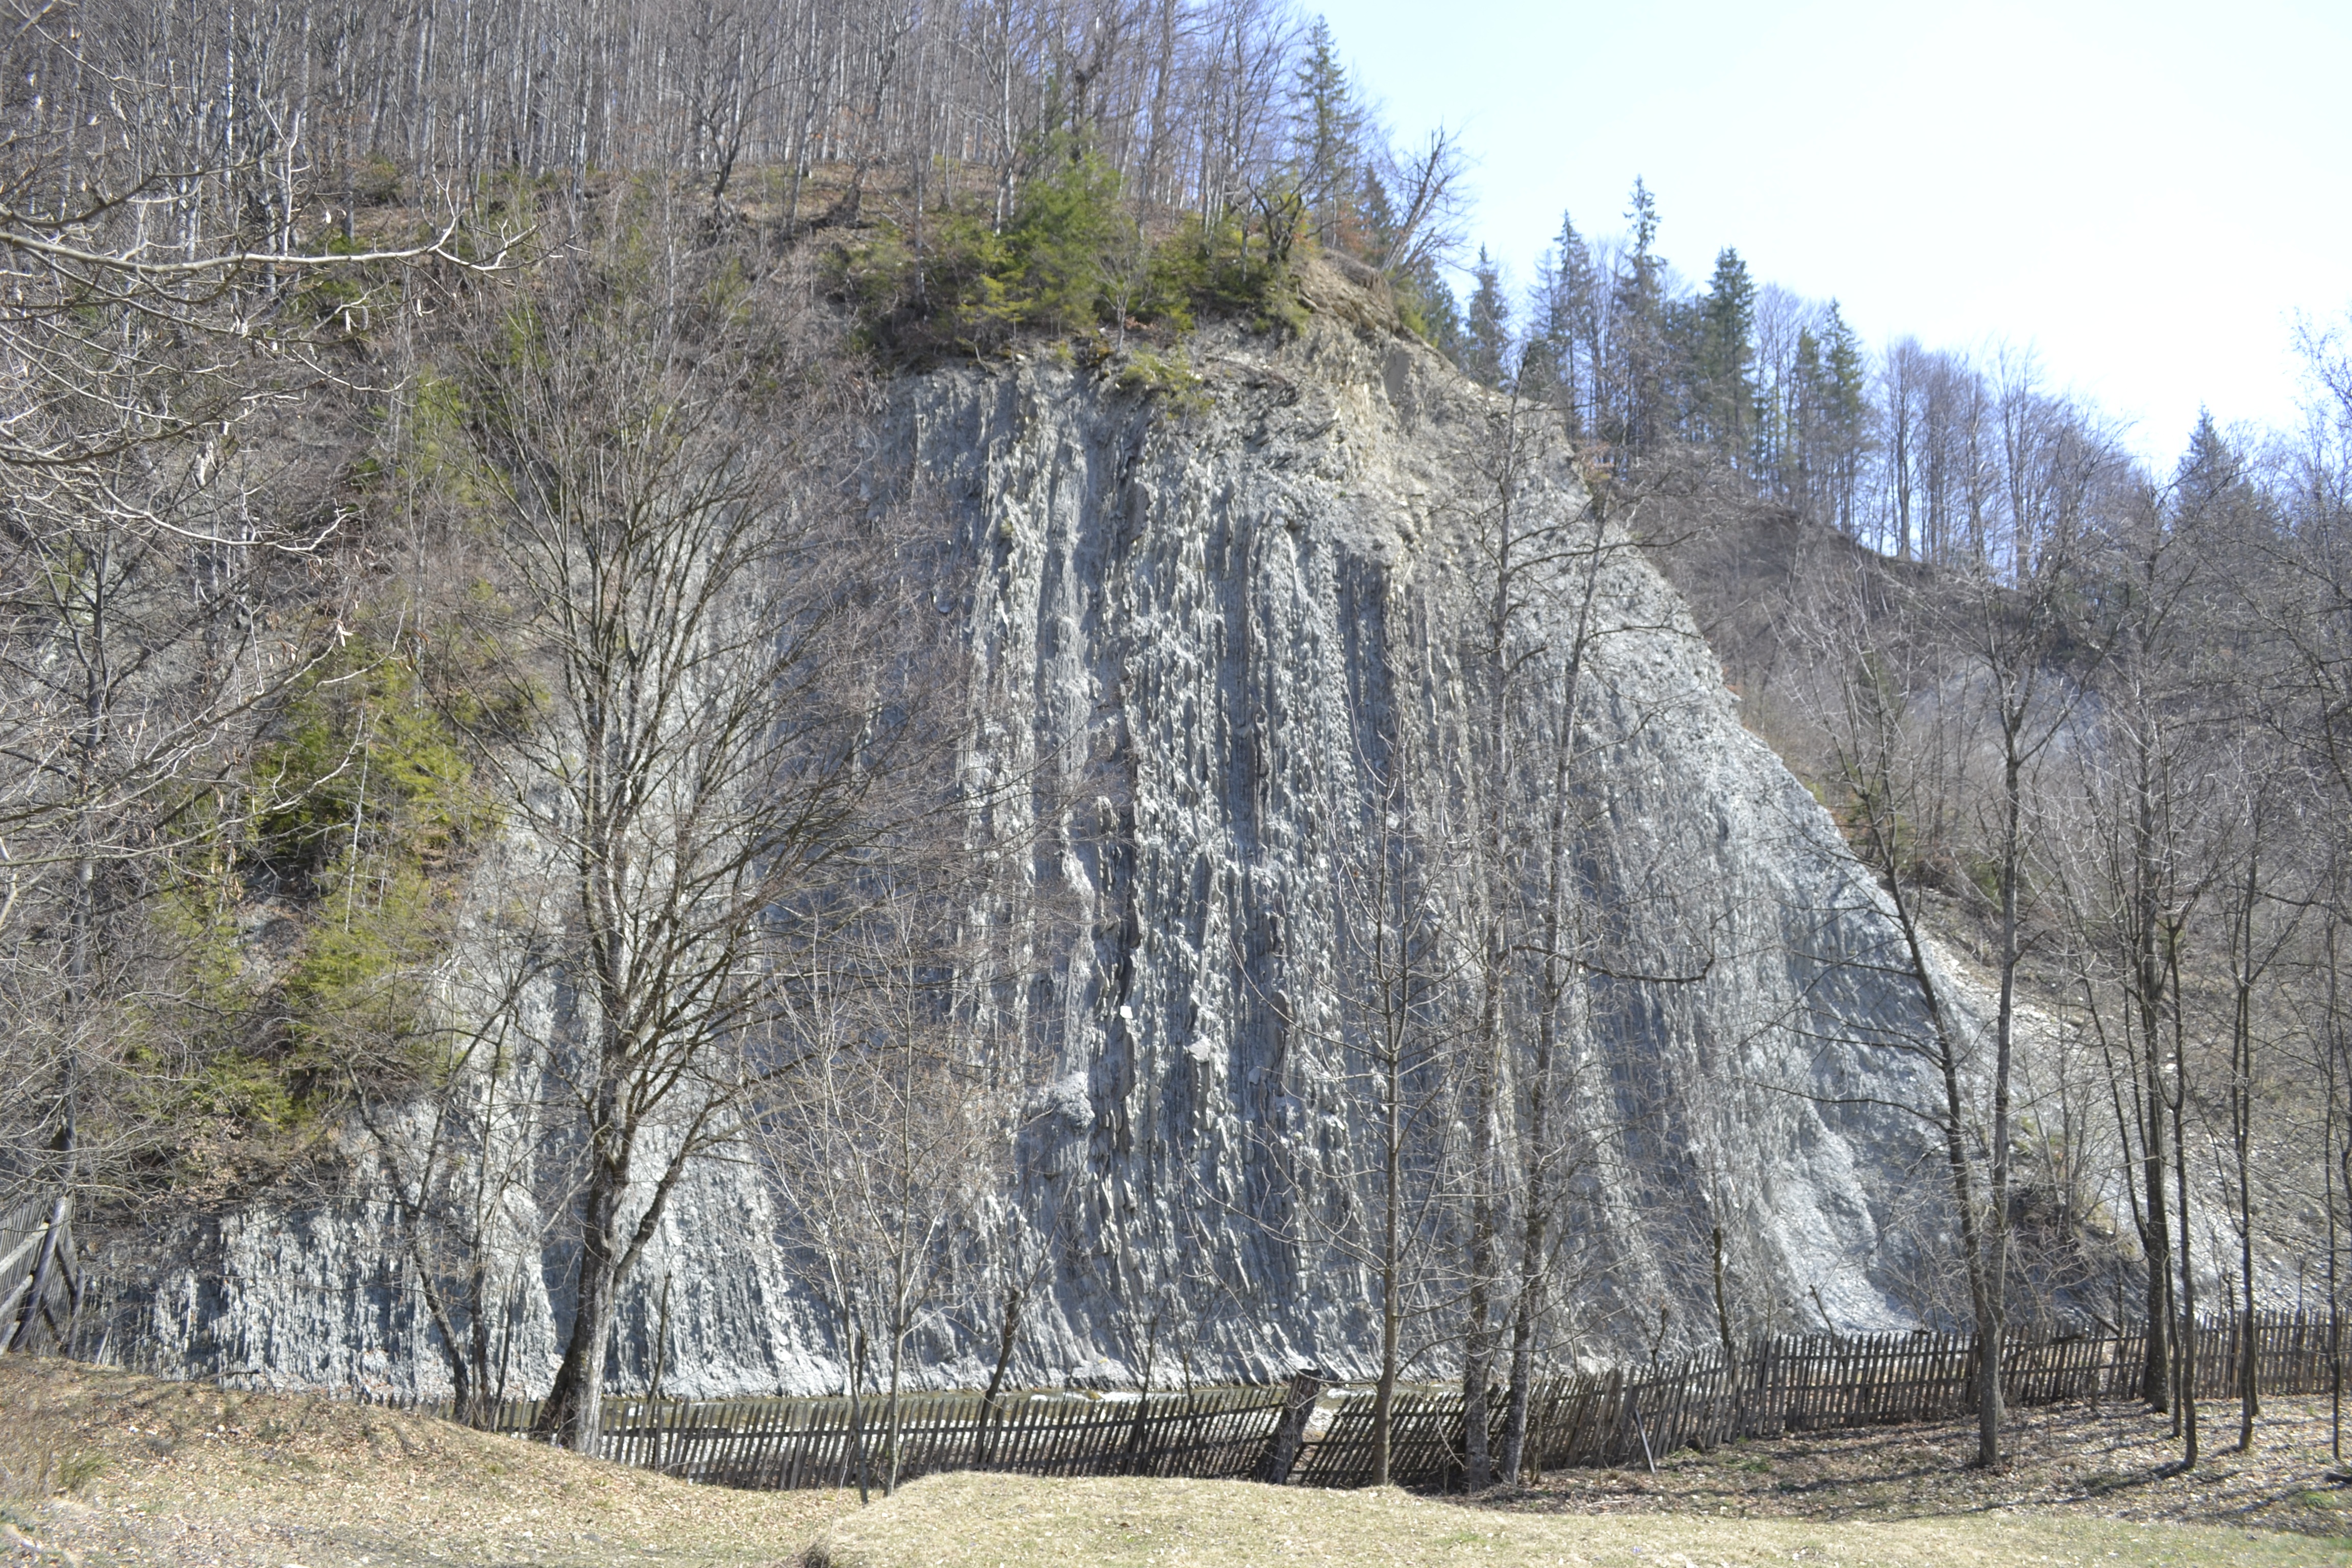
landscape, tree, nature, outdoor, rock, wilderness, mountain, plant, stone, formation, cliff, climbing, freedom, terrain, ridge, climb, geology, badlands, woody plant